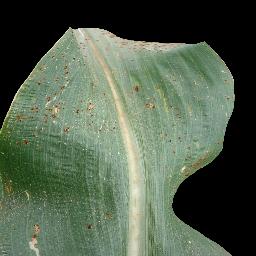
Label: Corn___Common_rust